Acis and Galatea (Handel)

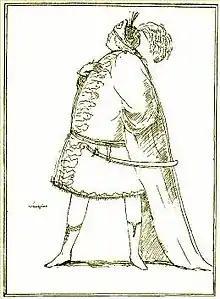
Caricature of Senesino, who sang the role of Acis in the 1732 performances

Since "Acis and Galatea" has been adapted many times, it is impossible to provide a single synopsis that accurately reflects every presentation of the work. The following is a synopsis for the typical two-act presentation of the work that is most often used for modern performances.